Facel Vega

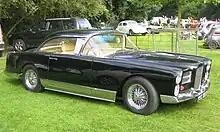
Facel Vega HK500 1961

The Vega production cars (FV, later and more famously the HK500) first appeared in October 1954 at the Salon de l'Automobile Paris using Chrysler V8 engines because no French company at the time produced an engine that met the company's objectives. Initially, a DeSoto Hemi engine was installed, while the overall engineering was straightforward, with a tubular chassis, double wishbone suspension at the front and a live axle at the back, as in standard American practice. They were also as heavy as American cars, at about . Performance was brisk, with a top speed of around and 0 to in just under 10 seconds.